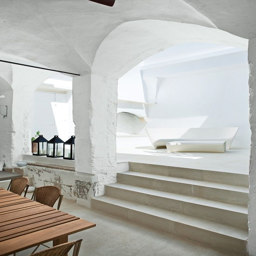
keeping the same scheme helps the rooms flow into one another , adding to the sense of space .